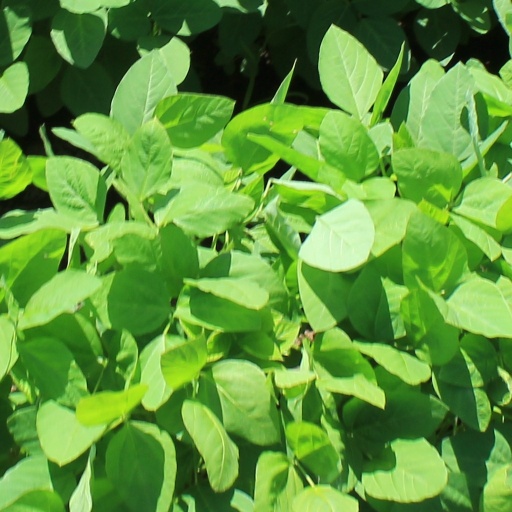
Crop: soybean